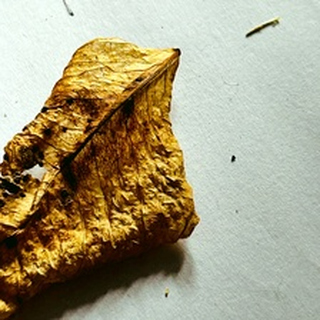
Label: lemon_dry_leaf